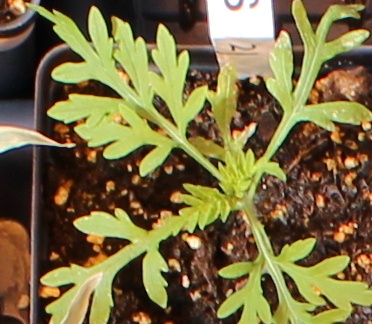
Label: Ragweed